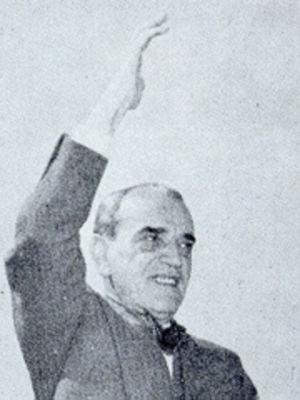
Adolfo Ruiz Cortines, né le 30 décembre 1890 à Veracruz, Mexique et décédé le 3 décembre 1973 à Mexico, Mexique, est un homme politique mexicain qui fut président de la République.